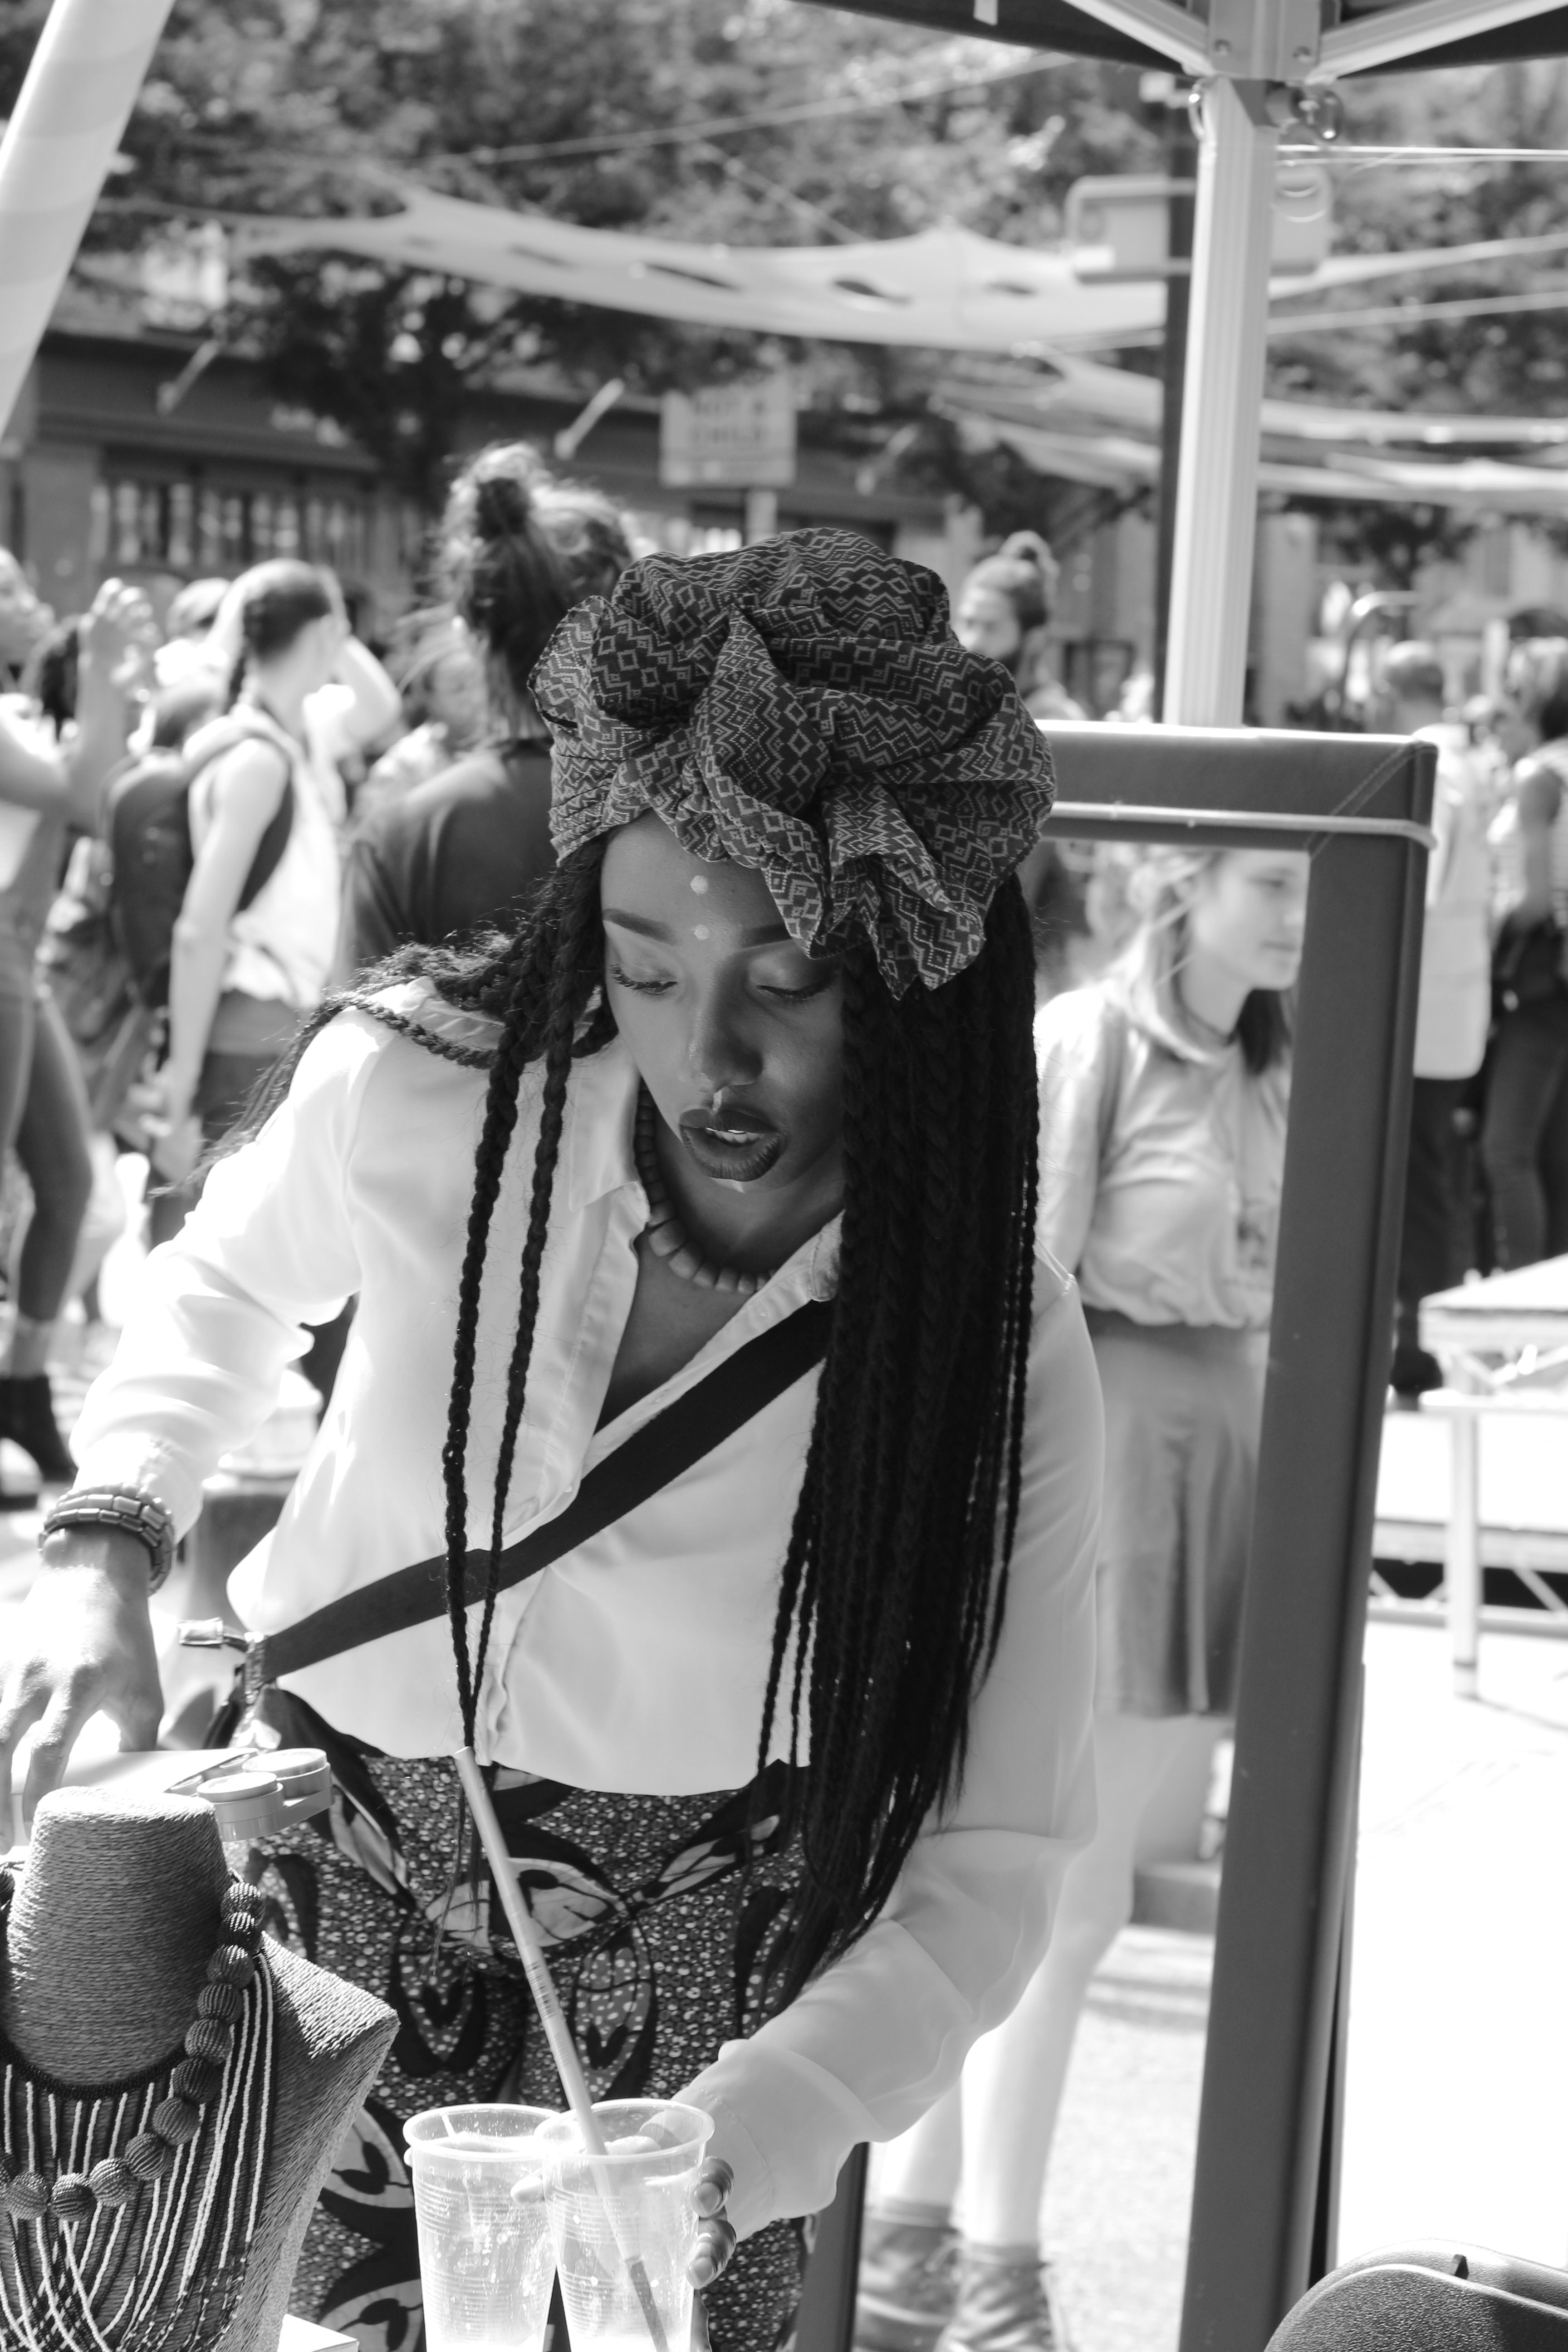
white, black, photograph, black and white, people, monochrome, monochrome photography, hairstyle, snapshot, photography, street, smile, crowd, style, costume, glasses